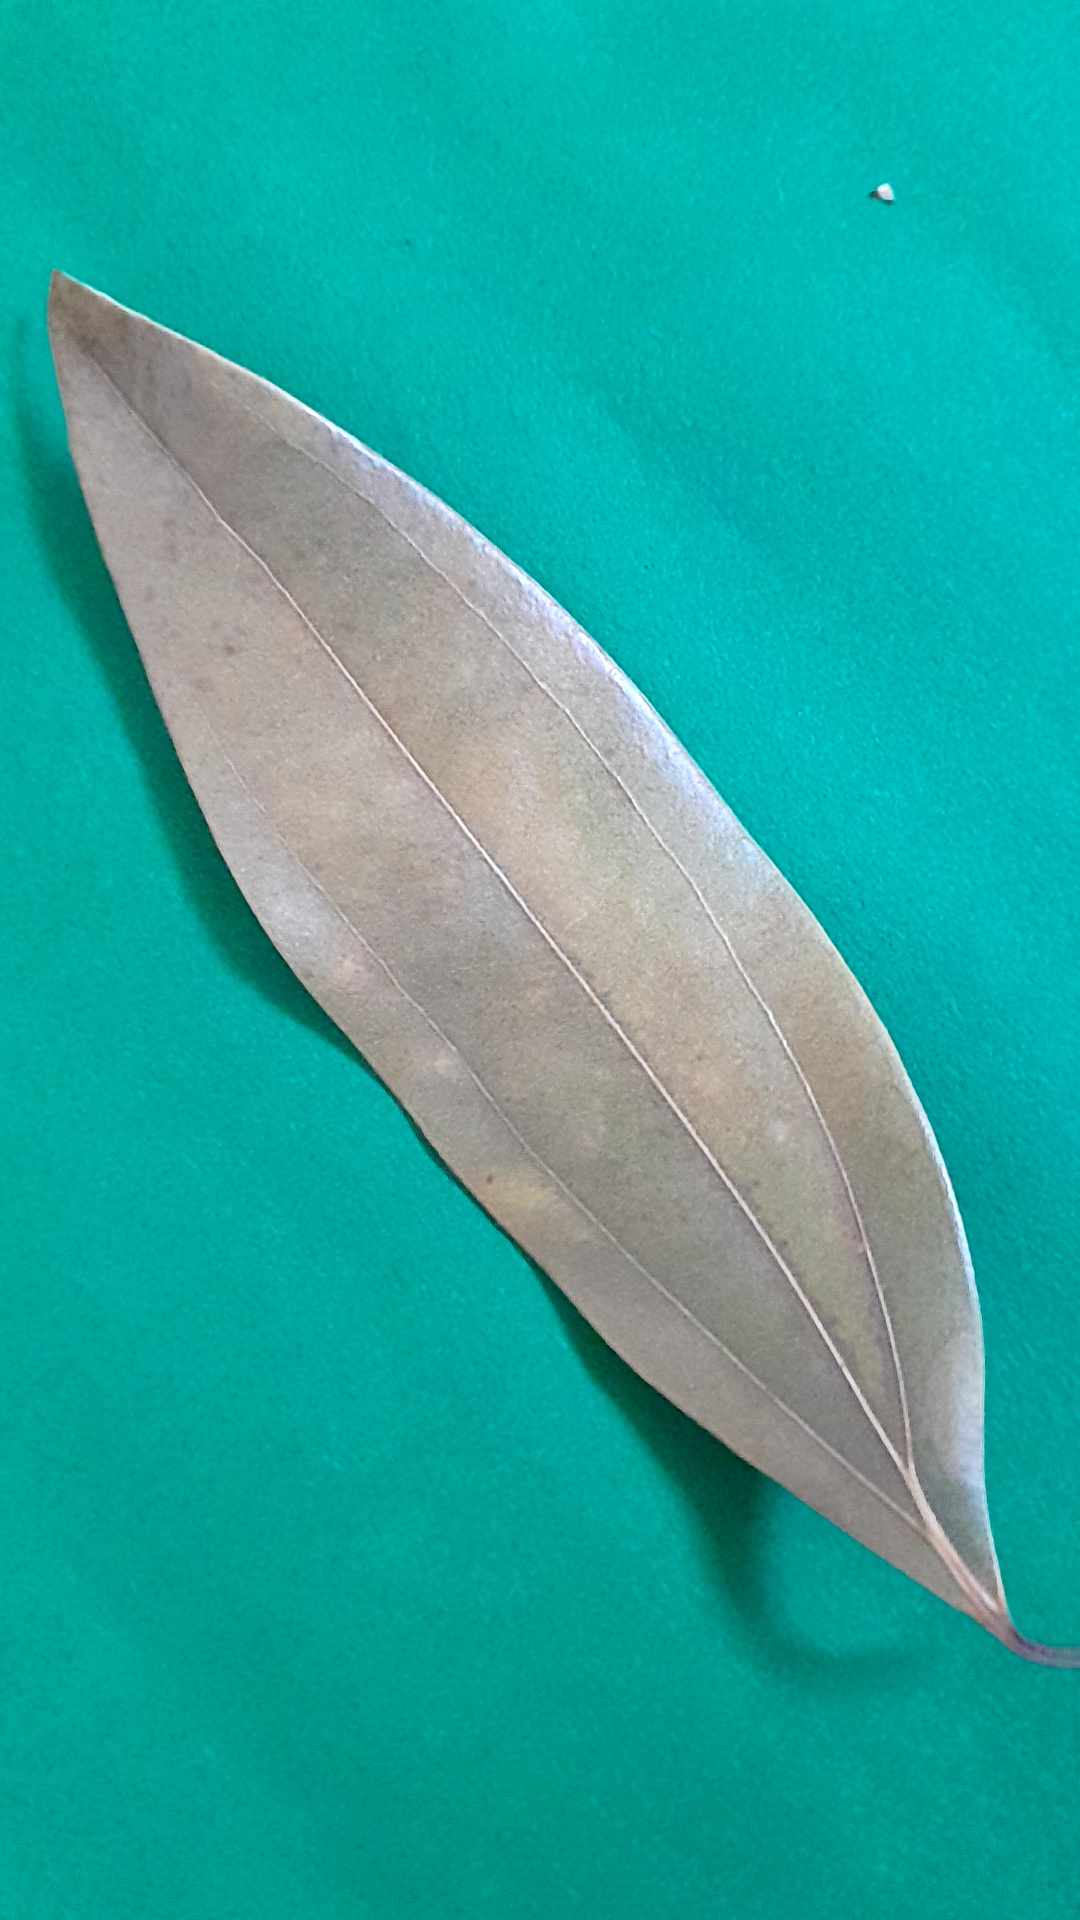
Label: Dry Leaf